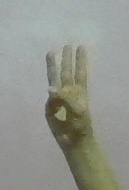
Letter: thaa